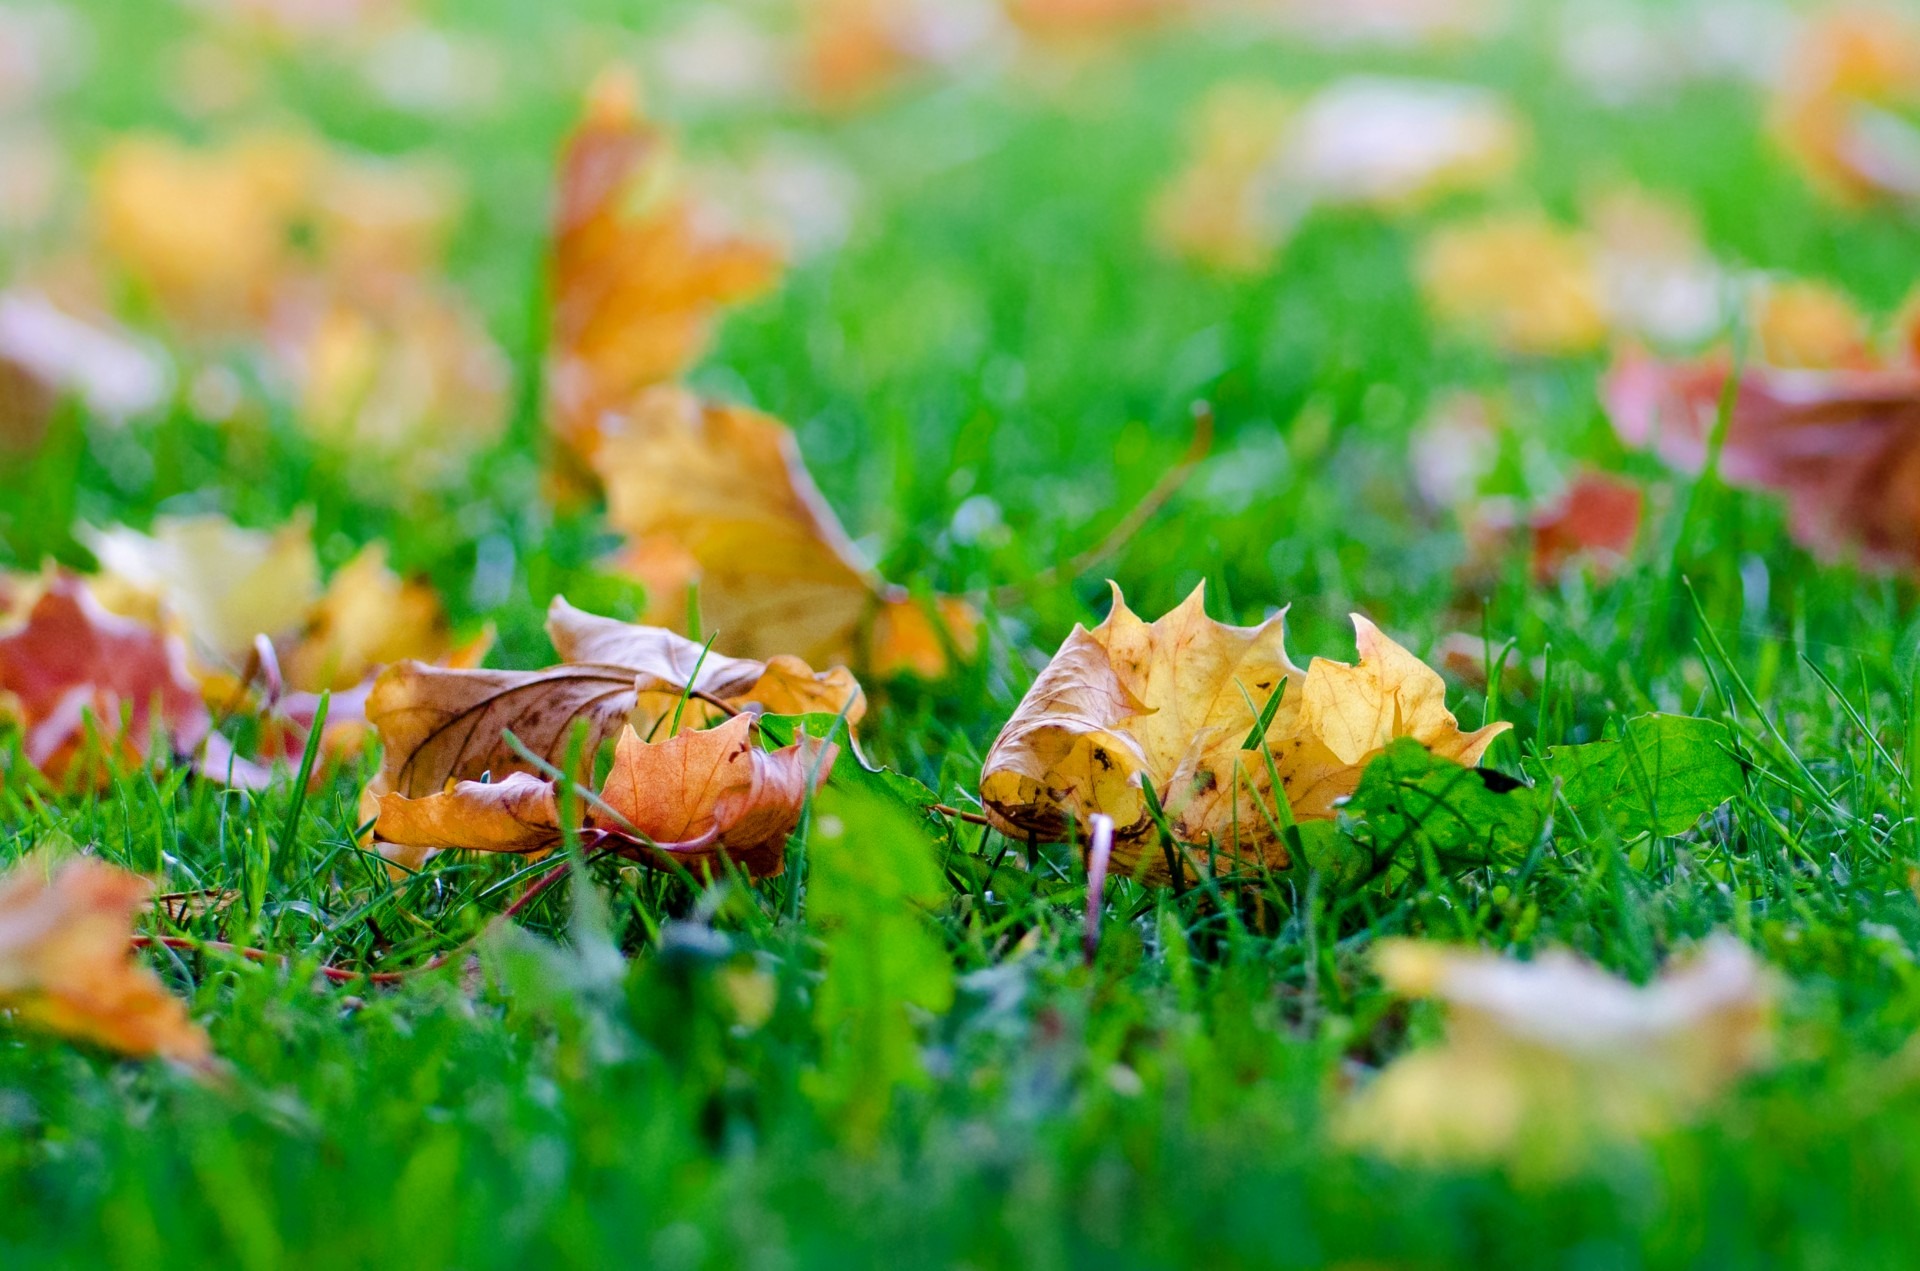
tree, nature, grass, plant, lawn, photography, meadow, sunlight, leaf, flower, orange, green, red, natural, autumn, flora, season, wildflower, close up, leaves, seasonal, autumnal, macro photography